Cooperstown, New York

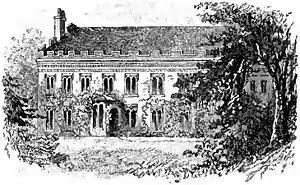
Otsego Hall

In late November 2013, Clark discussed her family's continued support for the community during a meeting of The Women's Club of Cooperstown. The Clark Foundation supports a variety of Cooperstown and Otsego County organizations and causes with donations of $7.5 million to charitable organizations every year. The family's Scriven Foundation, formed in 1975, donates to only Otsego County nonprofit organizations, such as the Cooperstown Village Library. The Scriven Foundation donates $1.5 million every year. According to Clark's presentation, the family's businesses employ 4,198 people, with 3,100 of those positions being full-time jobs.